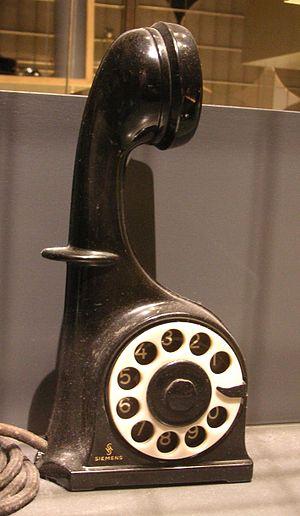
La Bakélite est la marque de fabrique d'un matériau de la classe des phénoplastes dont la nomenclature chimique officielle est anhydrure de polyoxybenzylméthylèneglycol. Ce fut le premier plastique fait de polymères synthétiques du benzène sous solvants. Elle fut développée entre 1907 et 1909 par le chimiste belge Leo Baekeland.